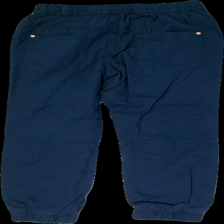
View: back
Type: Trousers
Category: Children
Brand: Not in the list
Brand text on label: John Baner
Colors: Blue
Material: 100% cotton
Cut: Regular
Size: 158
Season: All
Price range: 50-100
Recommended usage: Reuse